Arshinagar

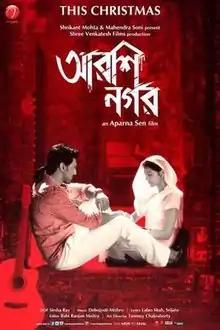
Official poster

Arshinagar is a 2015 Bengali film directed by Aparna Sen. The film features an ensemble cast that includes Dev, Rittika Sen, Jisshu Sengupta, Kaushik Sen, Waheeda Rehman, Kamaleshwar Mukherjee, Roopa Ganguly, and Jaya Seal Ghosh. The screenplay is an adaptation of Shakespeare's "Romeo and Juliet". The trailer of the film was released on 25 November 2015.